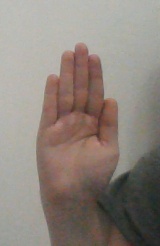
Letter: seen